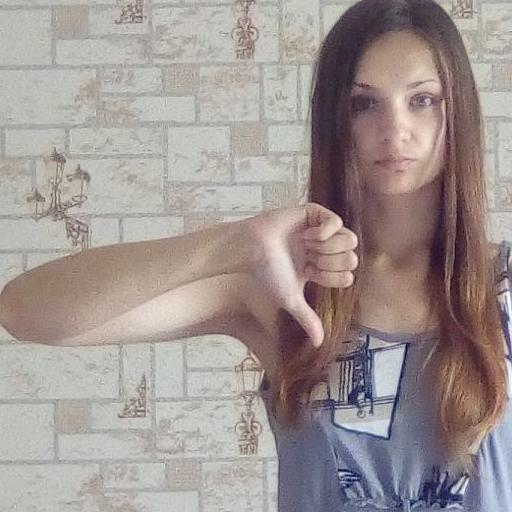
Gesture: dislike